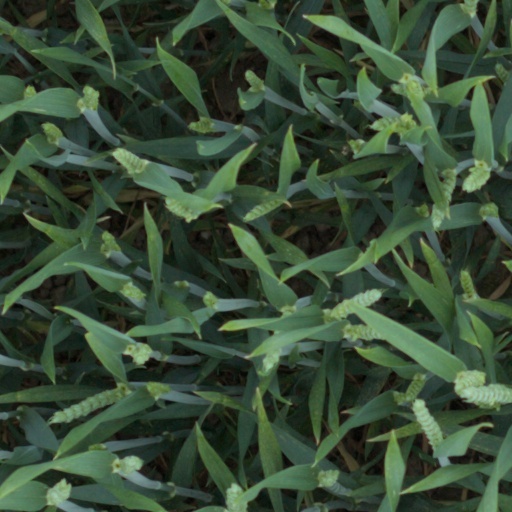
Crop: wheat